Hanko, Finland

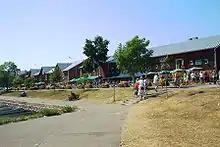
Restaurants by the marina in the busy summer tourist season.

The "Hangon Regatta" is a traditional fixture on the Finnish social scene, and is the town's main summer event. Sailing enthusiasts attend to compete, but there are also others, mostly young people, with little or no interest in sailing, who attend only in order to party and drink. The latter constitute the so-called "Regatta tail", which is not appreciated by most of the town's residents.